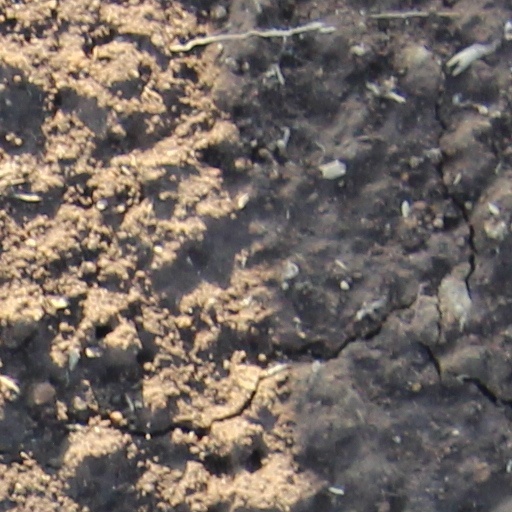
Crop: wheat